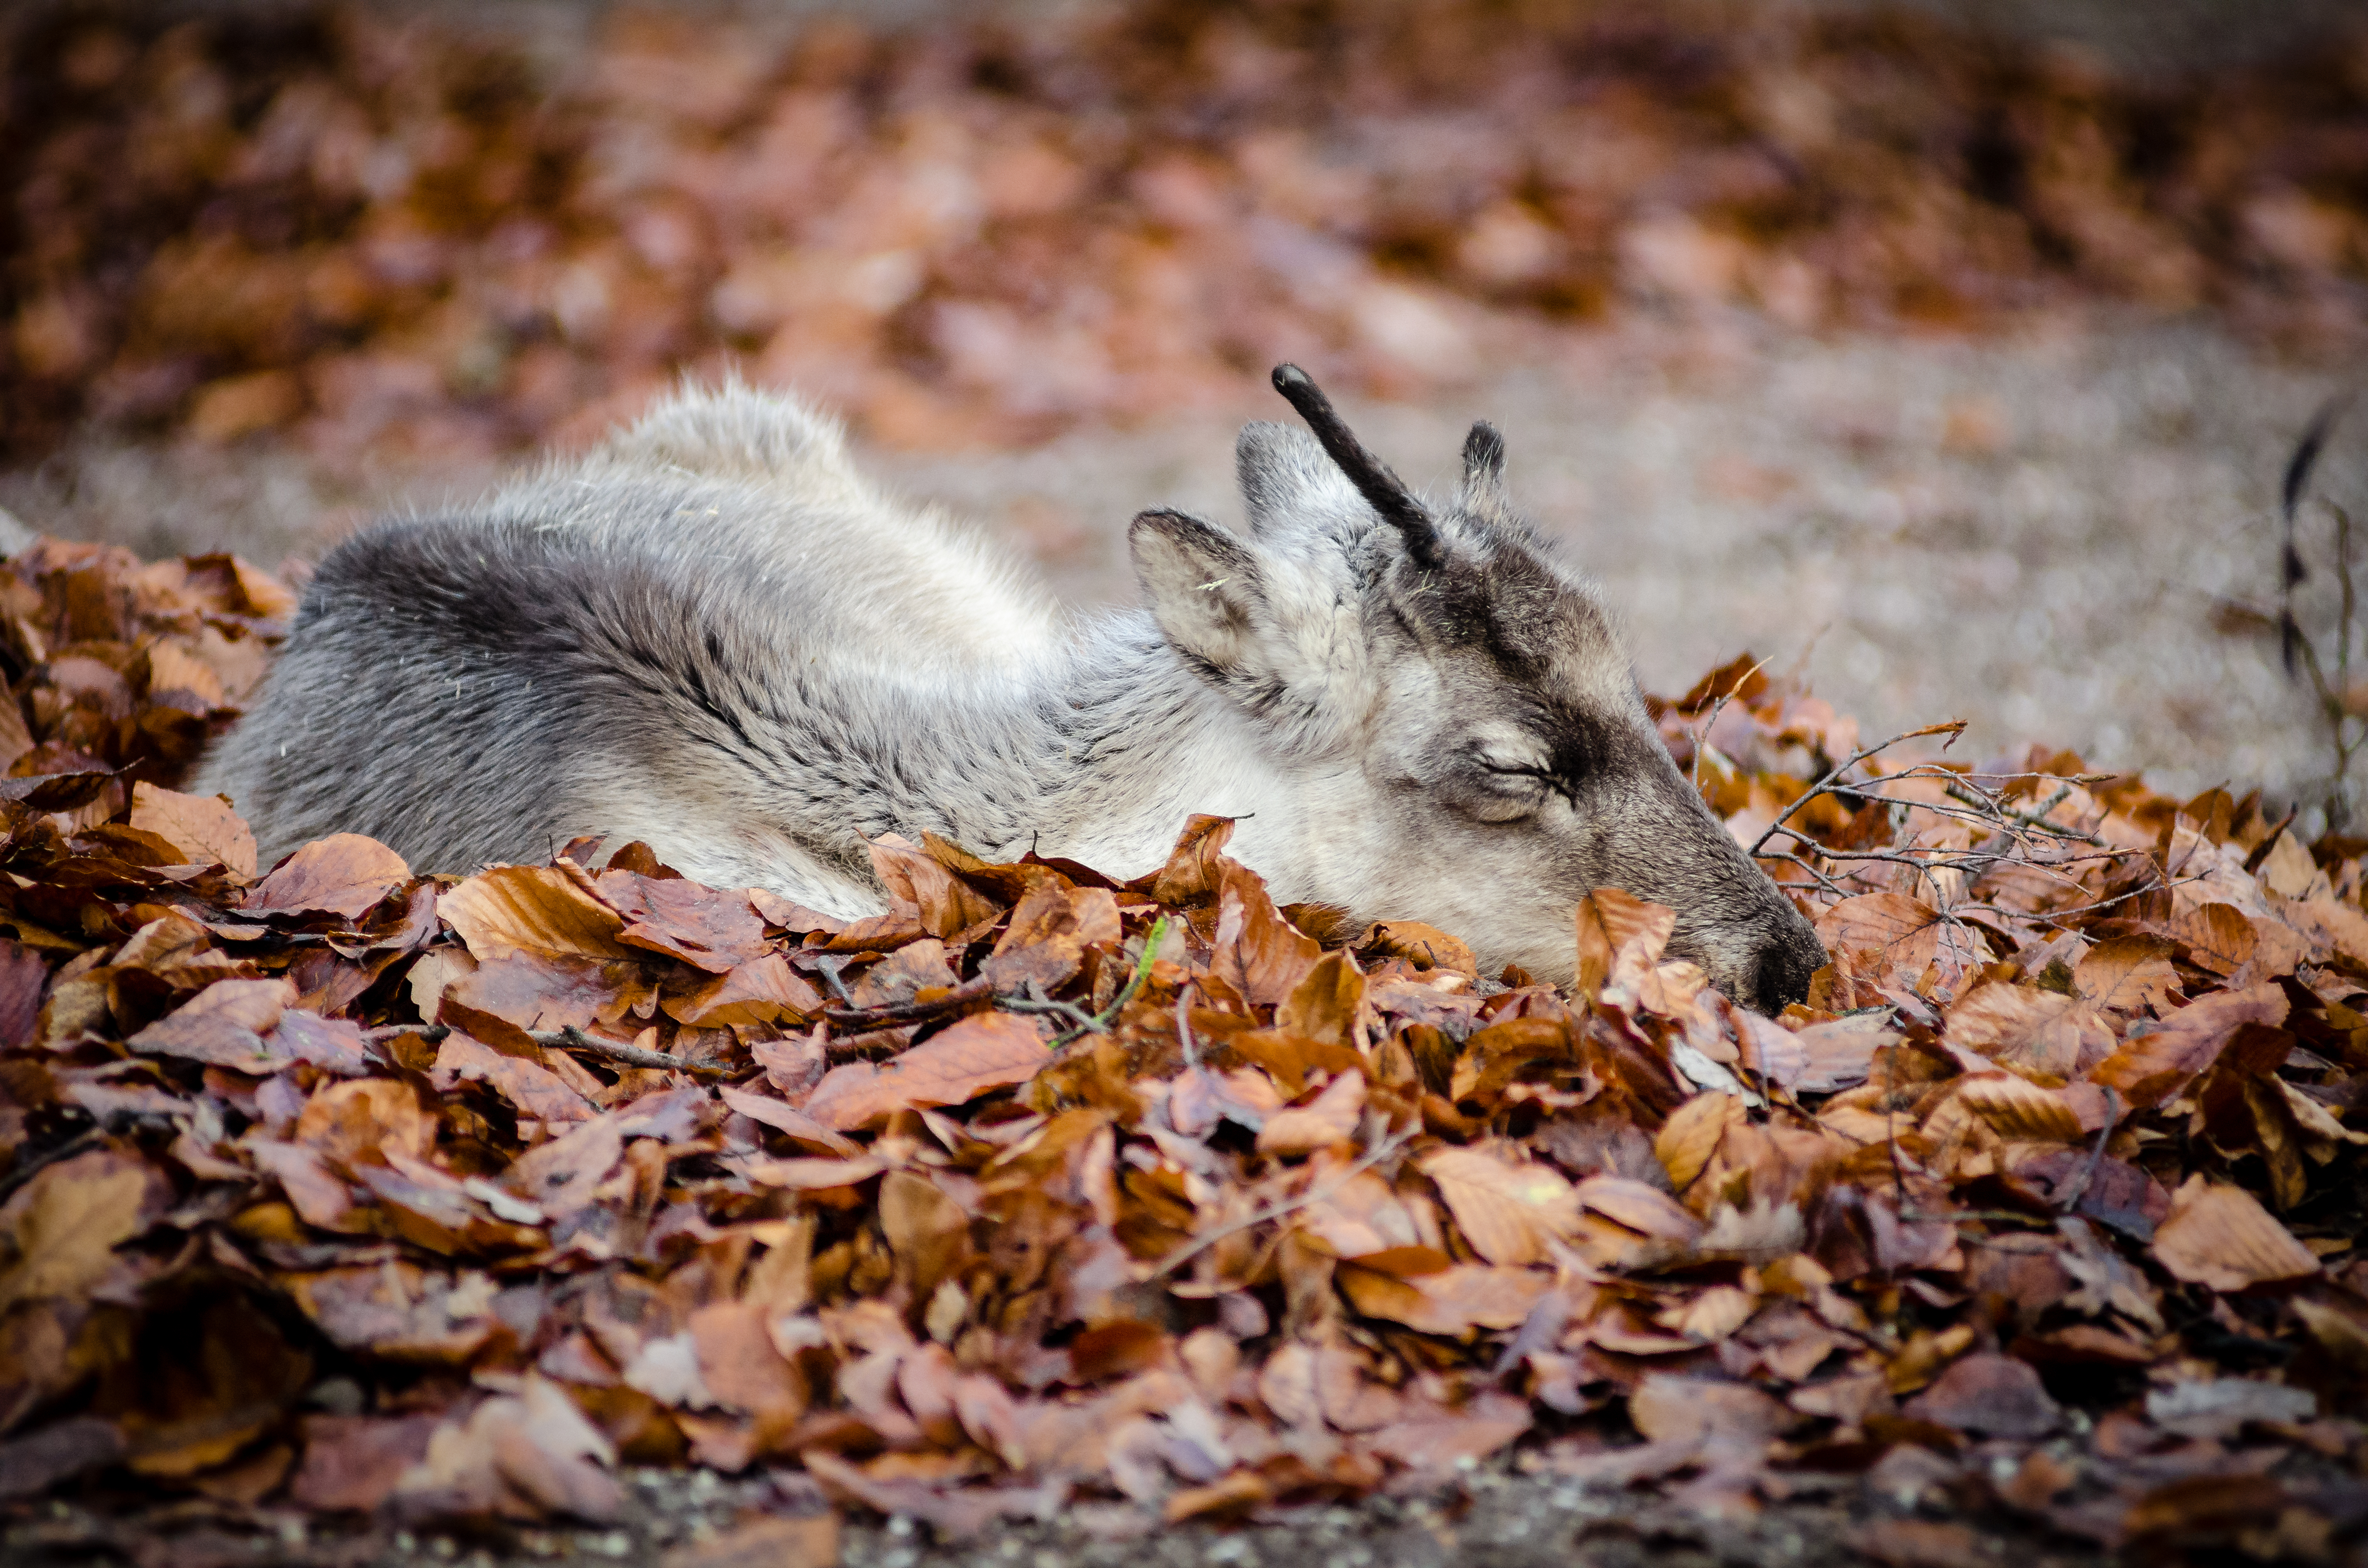
nature, branch, leaf, fall, animal, wildlife, sleeping, autumn, mammal, squirrel, season, fauna, close up, outdoors, vertebrate, dry leaves